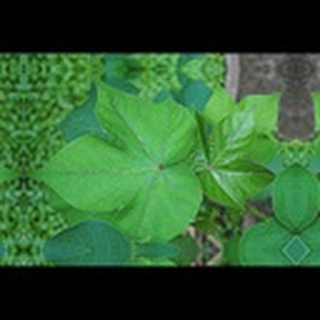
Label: healthy_cotton